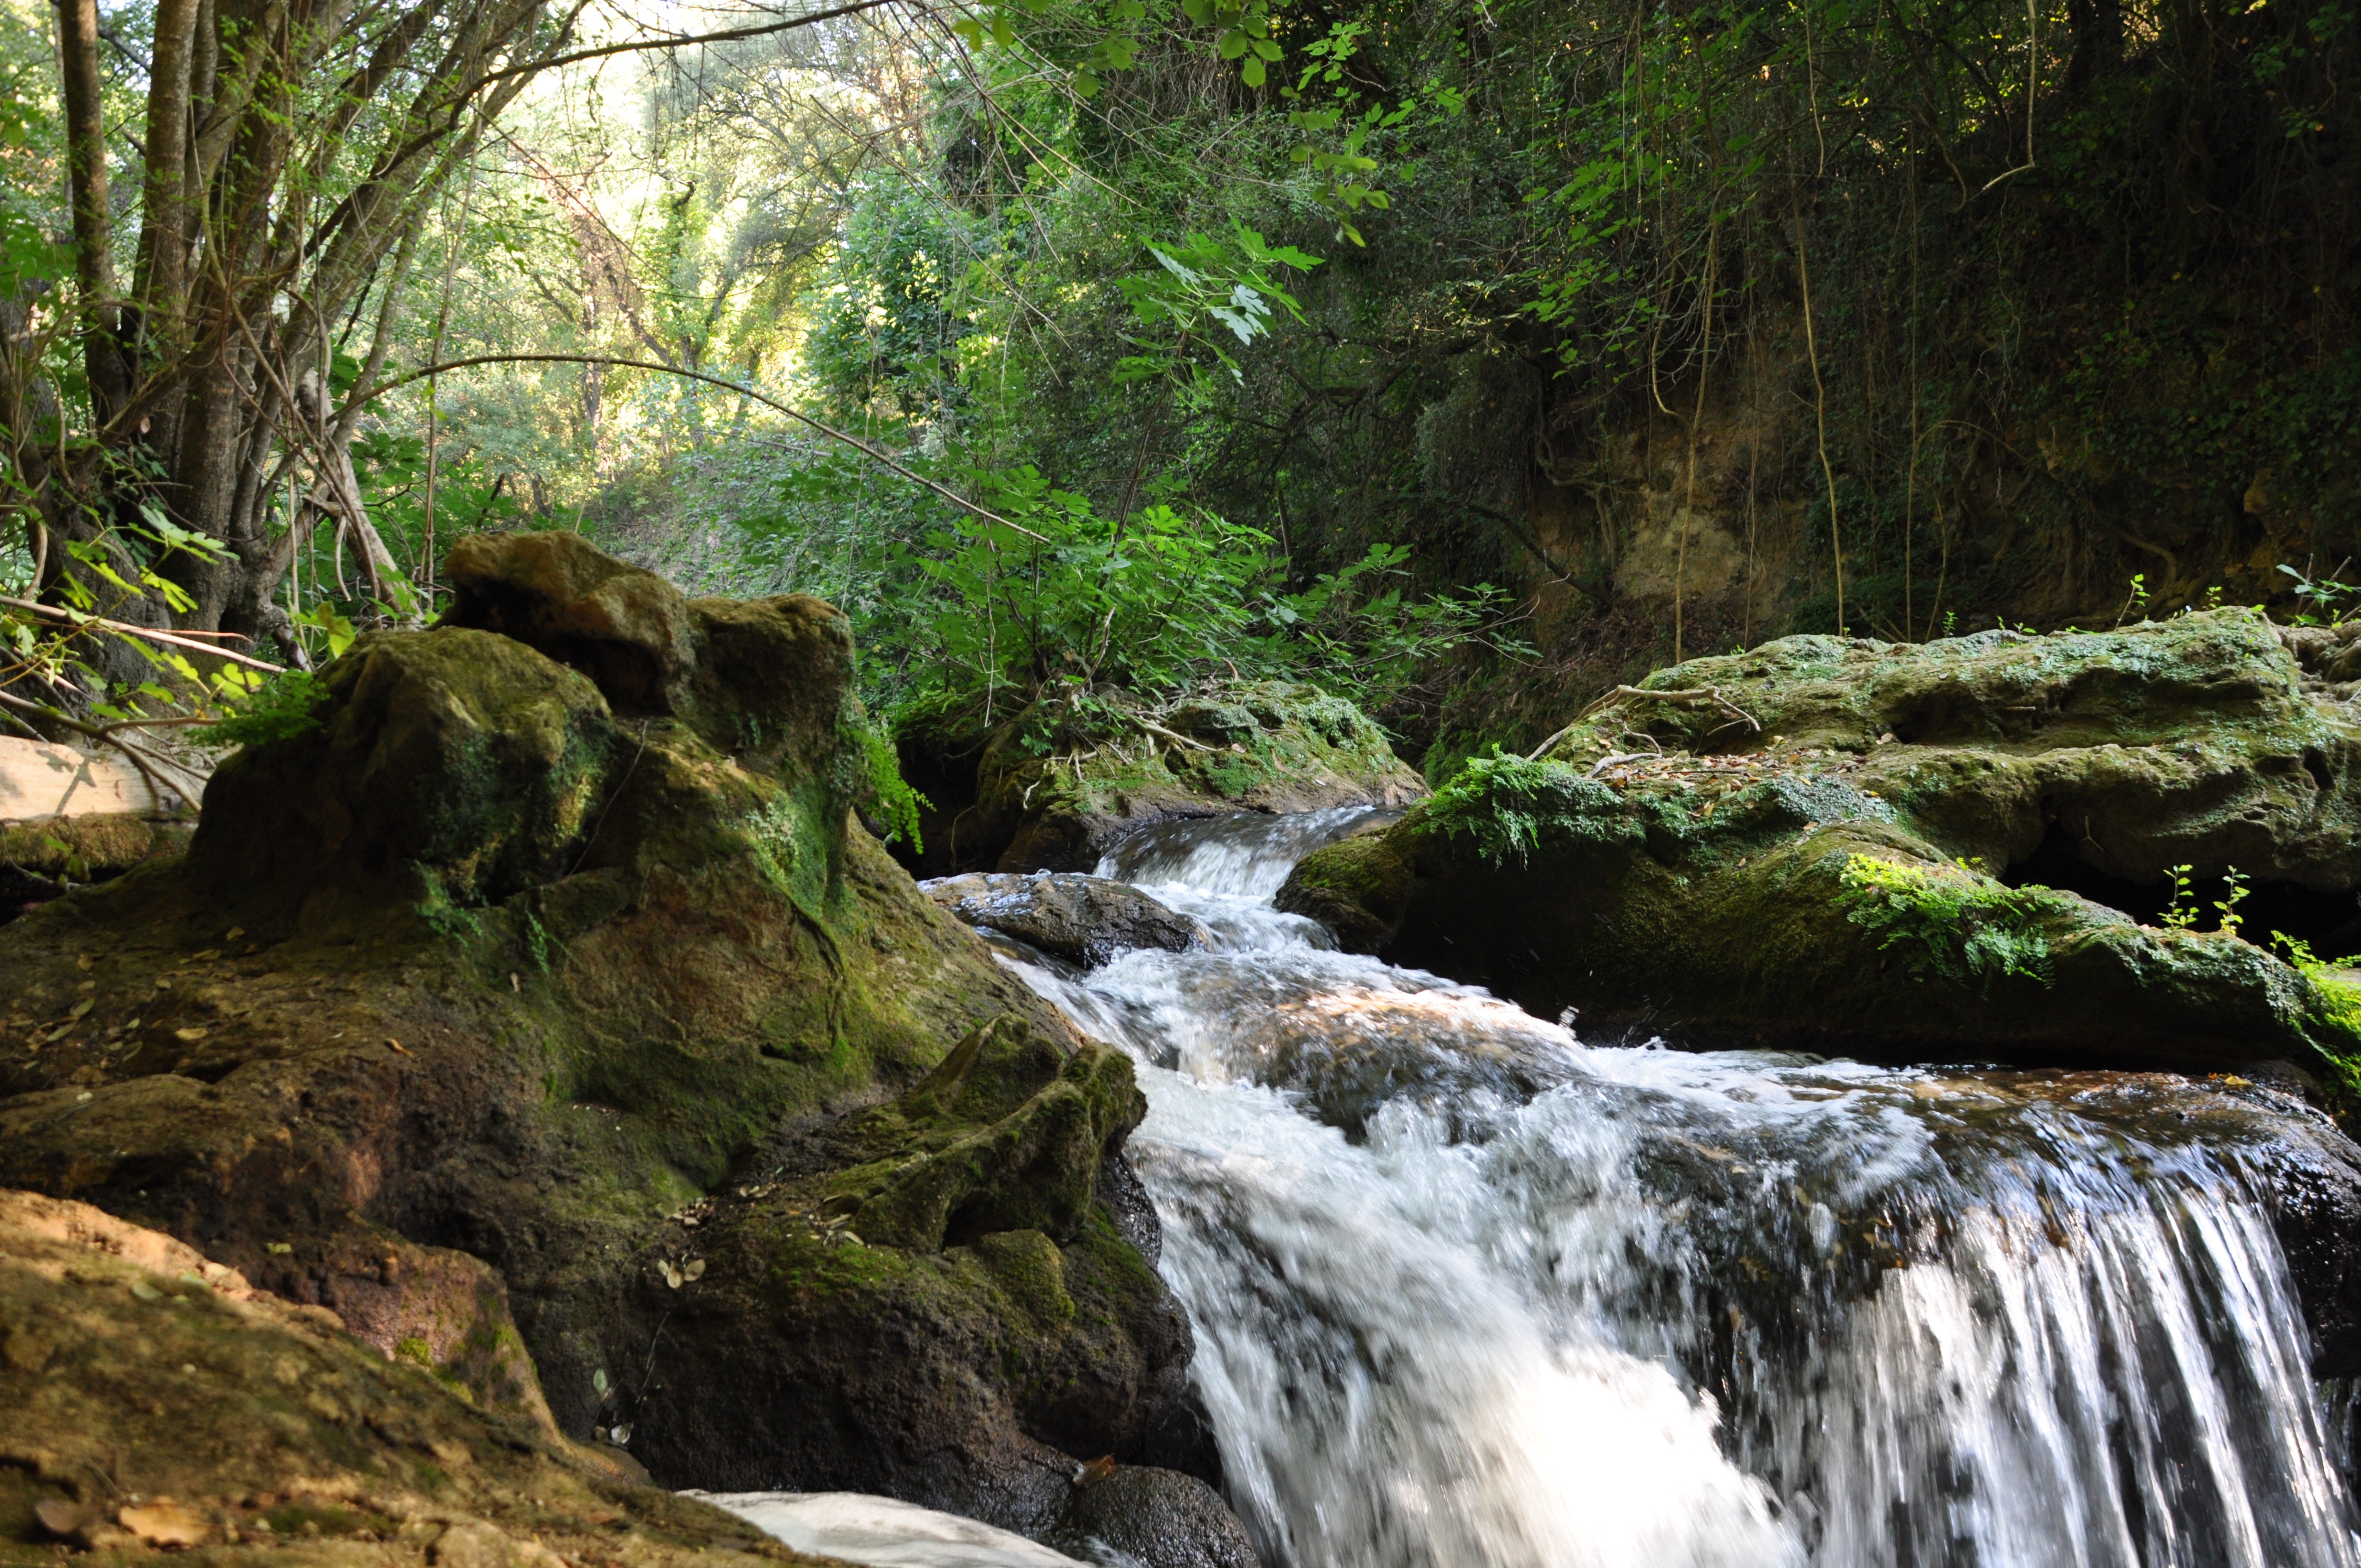
landscape, water, nature, forest, rock, waterfall, creek, wilderness, river, valley, stream, cave, green, cascade, jungle, holiday, rapid, zen, body of water, trees, rocks, stones, relaxation, rainforest, ravine, serenity, wasserfall, woodland, roche, habitat, water feature, watercourse, drops of water, water courses, natural environment